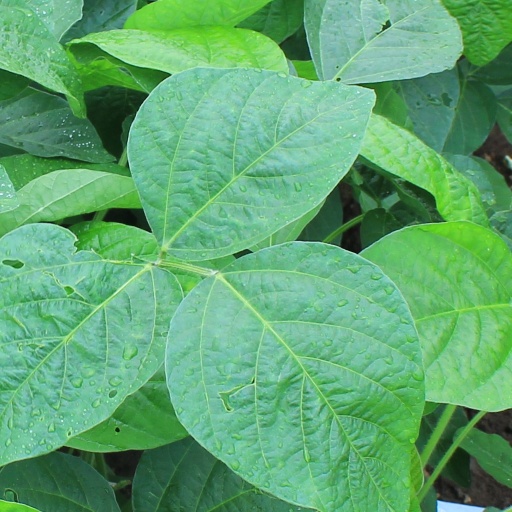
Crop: soybean